Jazz Cartier

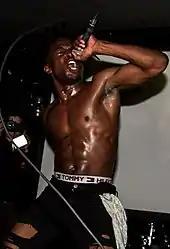

In 2013 the Get Home Safe Crew was formed in Toronto with 88Glam members Drew Howard & Derek Wise. They met through the city's nightlife scene and eventually moving into together in the Kensington Market neighbourhood.